Freemasonry

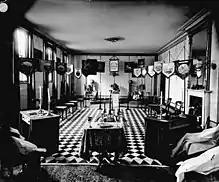
View of room at the Masonic Hall, Bury St Edmunds, Suffolk, England, early 20th century, set up for a Holy Royal Arch convocation

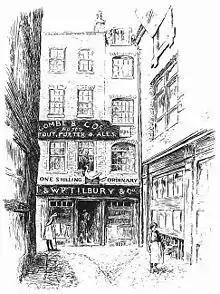
Goose and Gridiron, where the Grand Lodge of London and Westminster, later called the Grand Lodge of England, was founded

Grand Lodges (sometimes termed Grand Orients) are independent and sovereign bodies that govern Masonry in a given country, state or geographical area (termed a "jurisdiction"). There is no single overarching governing body that presides over worldwide Freemasonry; connections between different jurisdictions depend solely on mutual recognition.